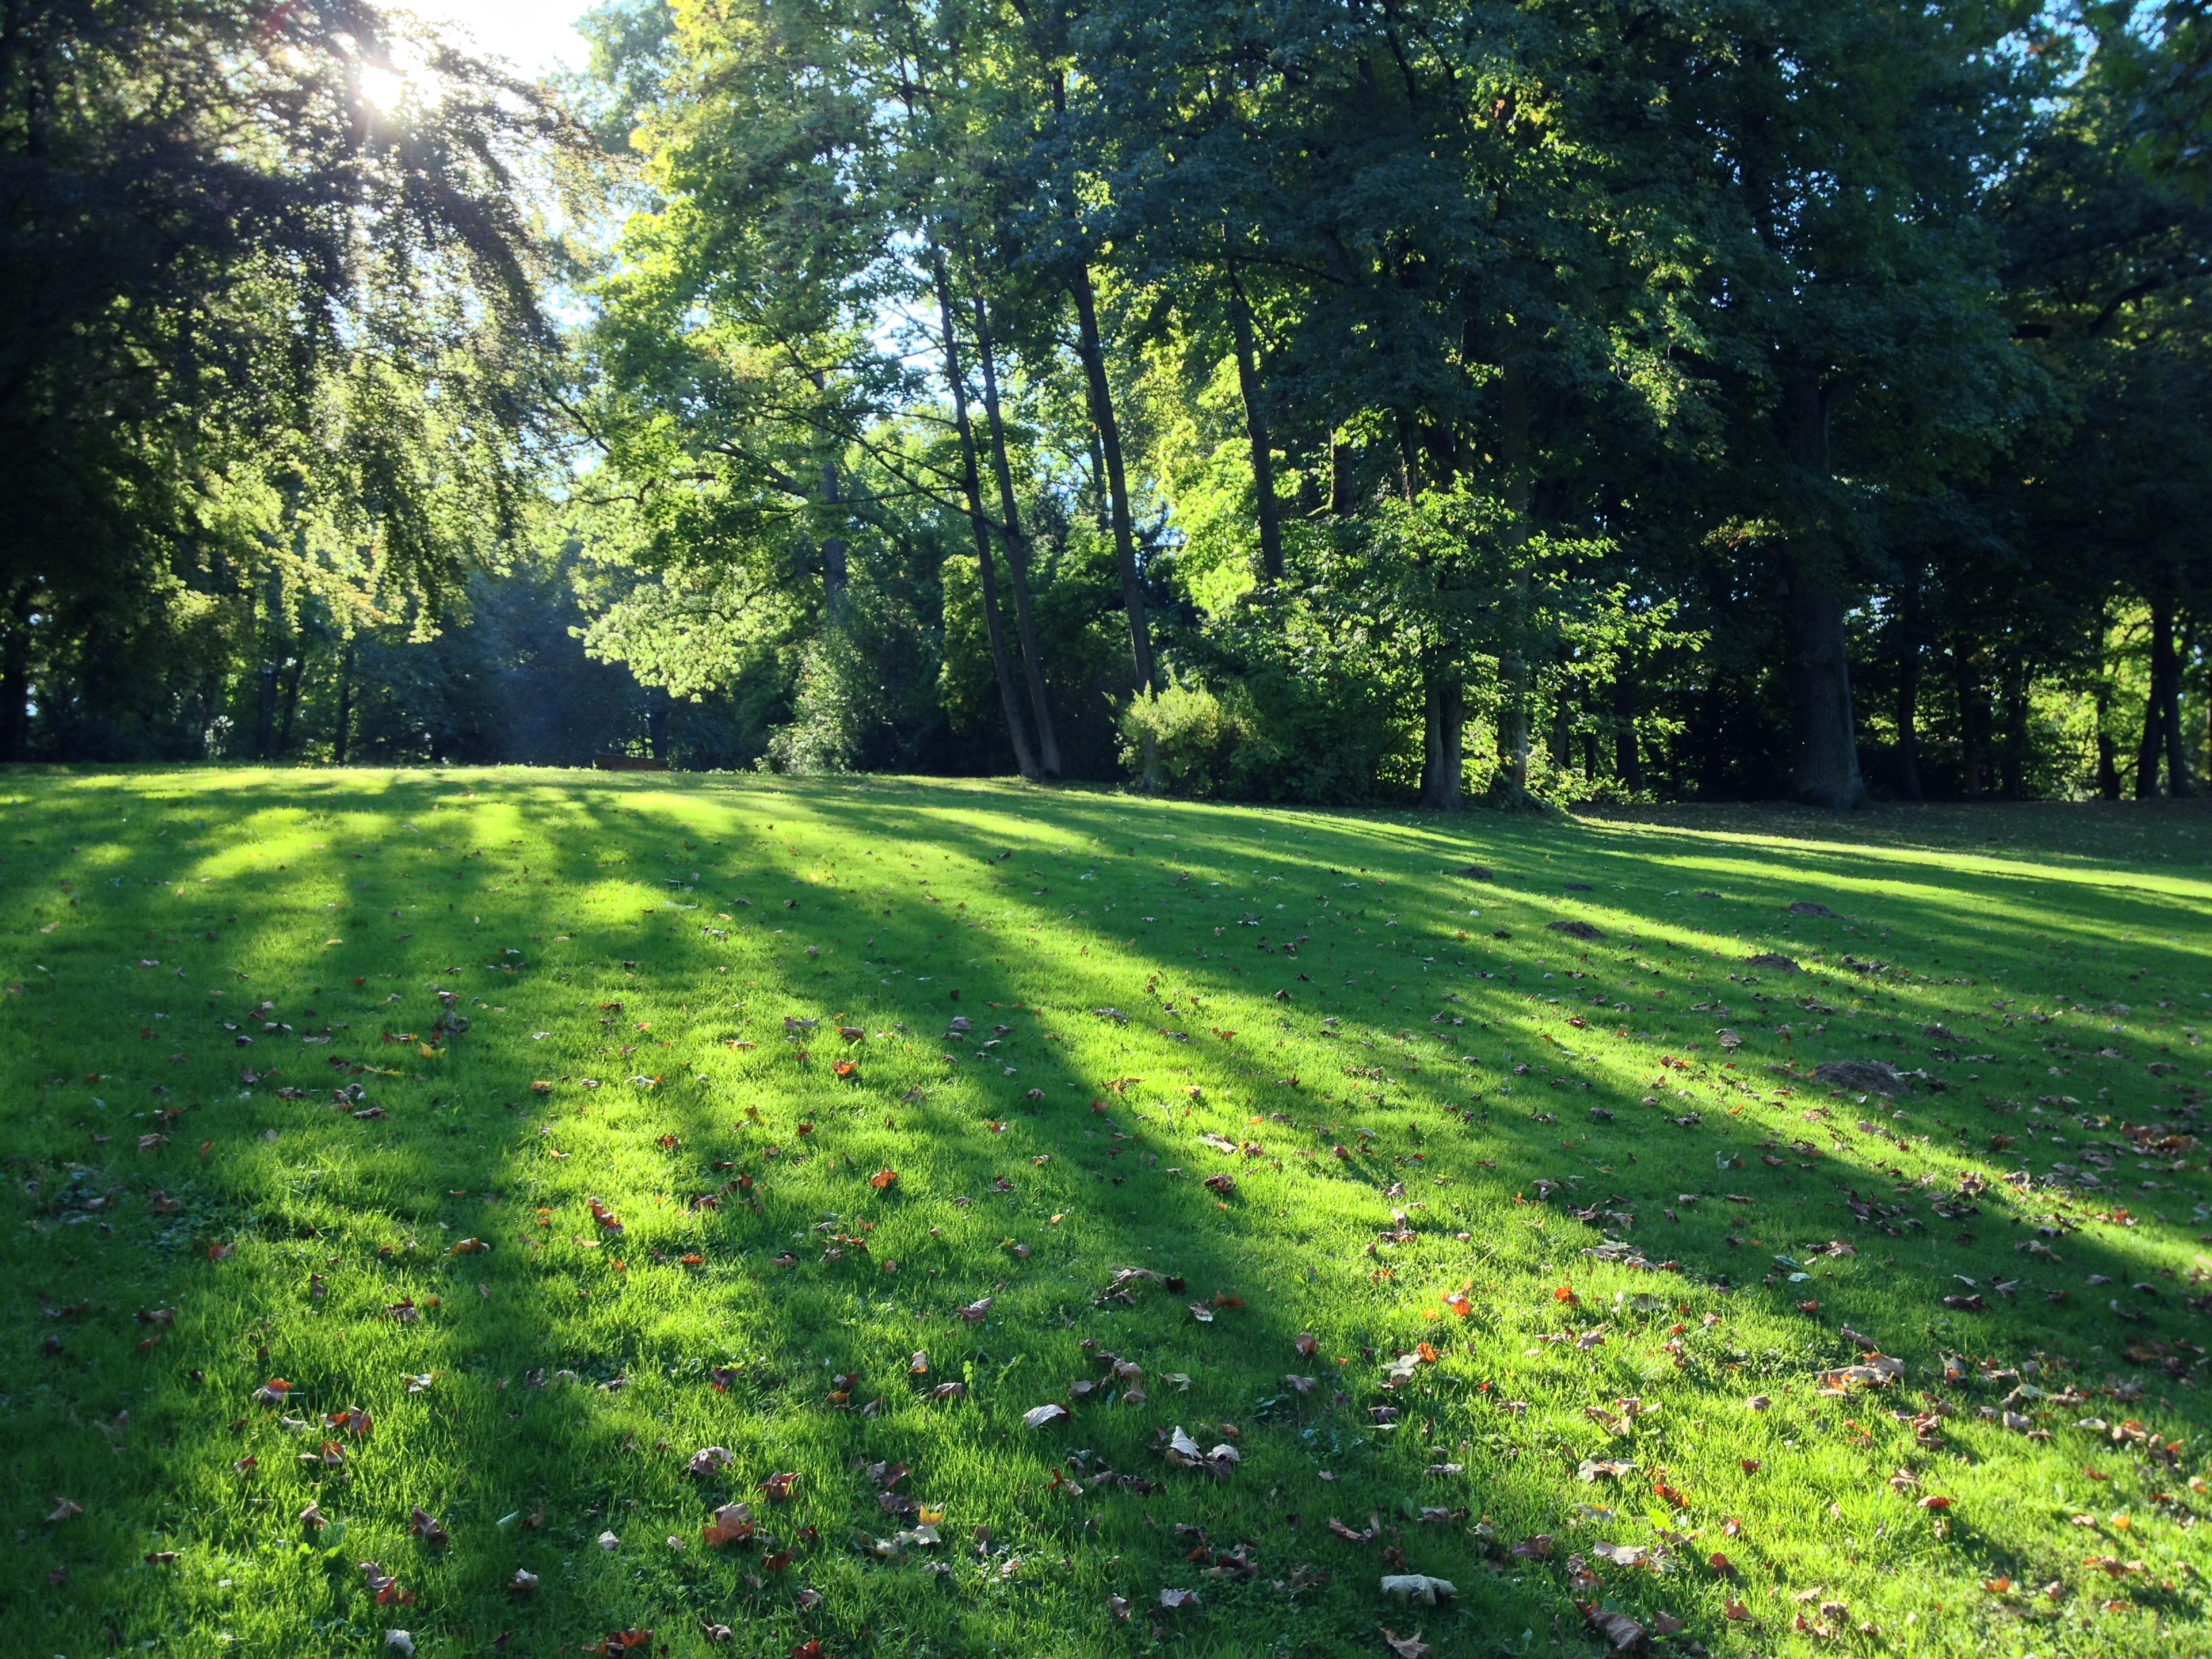
tree, nature, forest, grass, plant, field, lawn, meadow, sunlight, leaf, flower, summer, spring, green, pasture, park, botany, garden, grassland, shrub, woodland, habitat, back light, rural area, natural environment, grass family, woody plant